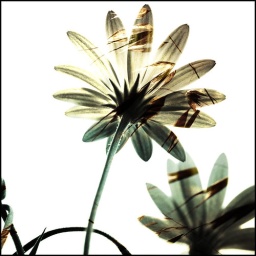
A flower in a field of weeds